Dor Elo

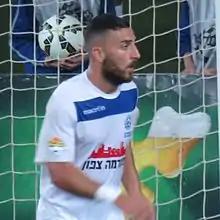

Dor Elo (born 26 September 1993) is an Israeli footballer who currently plays for Hapoel Tel Aviv.